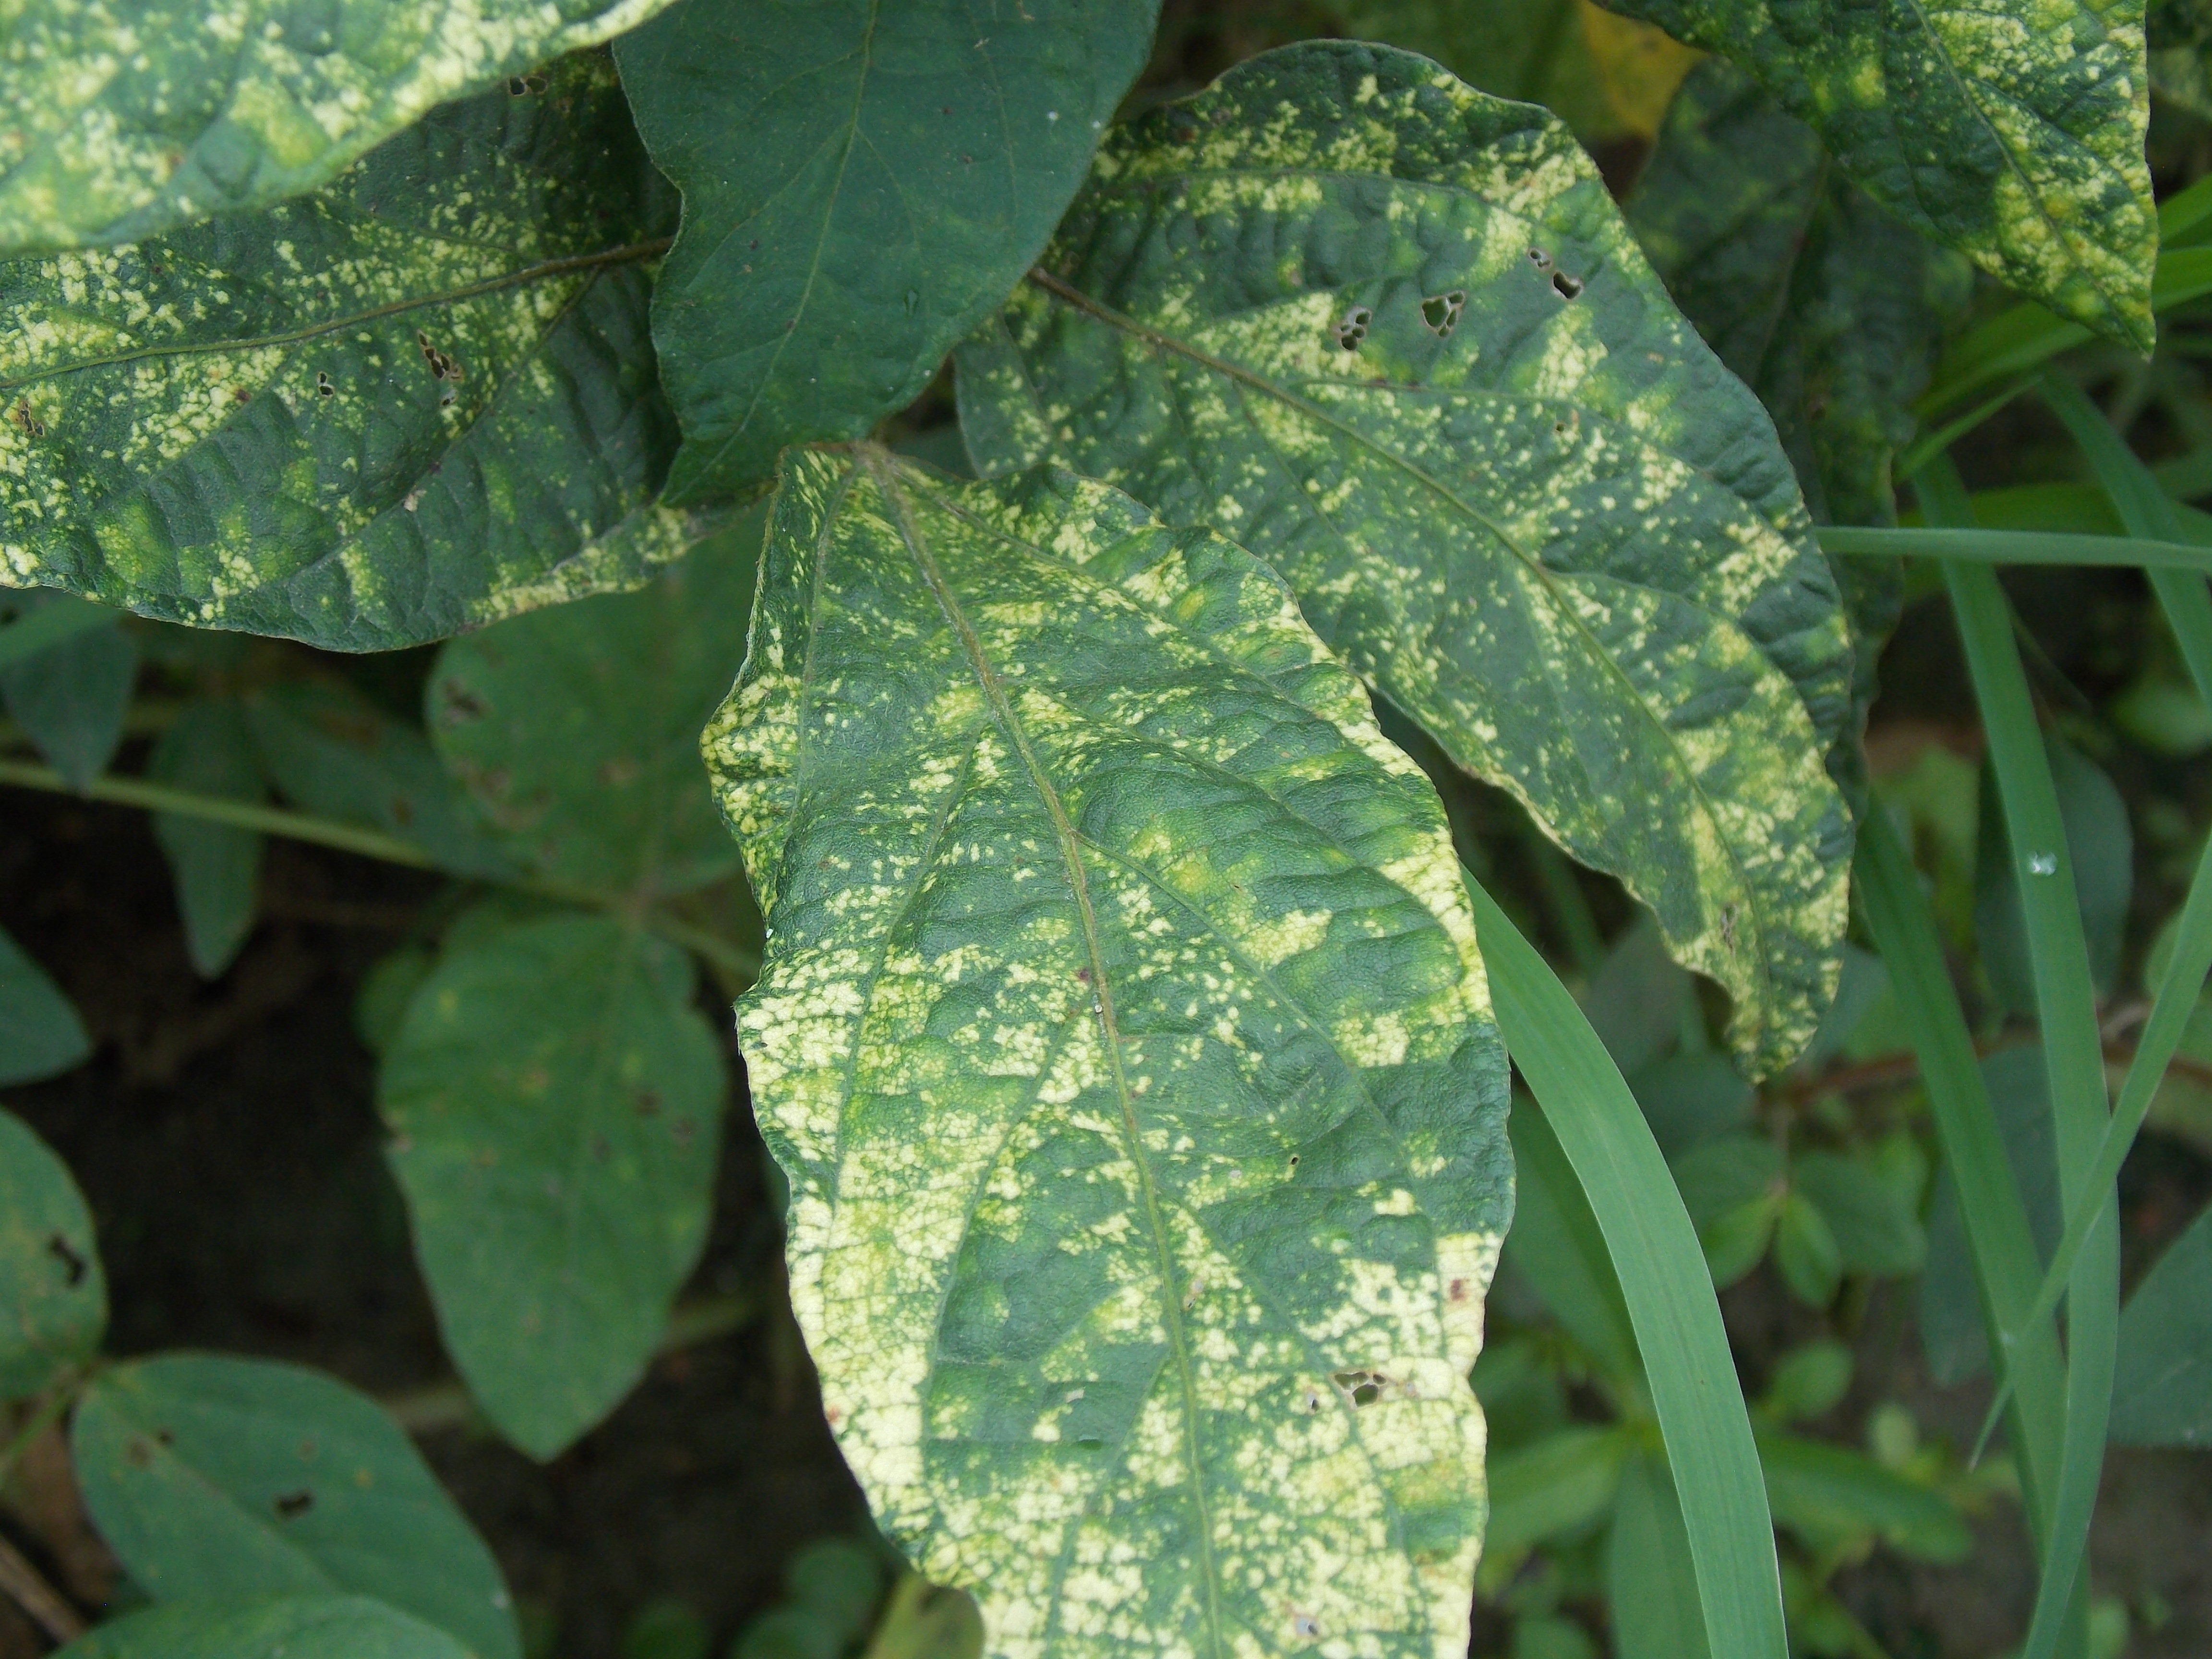
Label: Disease